Rod Roddenberry

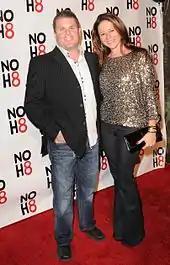
Roddenberry with his wife, Heidi

In 2001, Rod Roddenberry became chief executive officer of Roddenberry Entertainment, which builds upon his father's work, and develops multimedia science fiction properties including comics, television and film projects.